Matheran

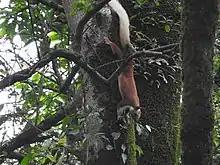
Malabar Giant Squirrel at Matheran

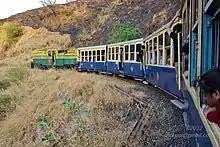
Matheran Railway

The town has a large monkey population, including bonnet macaques and Hanuman langurs. Riding horses are abundant in Matheran and serve as a local icon. Inside the forests, animals like barking deer, Malabar giant squirrels, foxes, wild boars, mongooses can be found. These animals are few in numbers compared to the monkeys and usually do not venture to places with human activity.